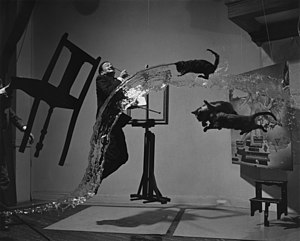
Surrealisme
Dali Atomicus (1948) - Fotografi af den surrealistiske kunstner Salvador Dalí. Billedet er taget af den amerikanske fotograf Philippe Halsman og publiceret i LIFE Magazine.
Surrealisme er en kunstnerisk stilperiode i Europa 1924-. I Danmark dog først fra 1930-. Kunstretningen gengiver det underbevidste symbolsk.